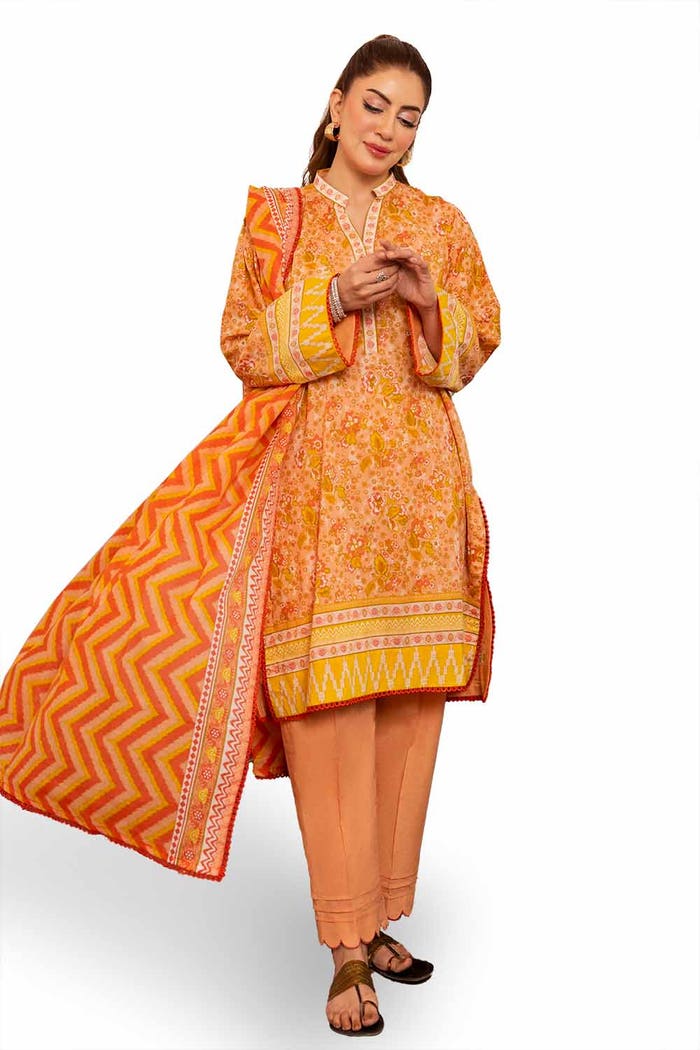
orange multi embroidered salwar suit